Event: Nepal Earthquake
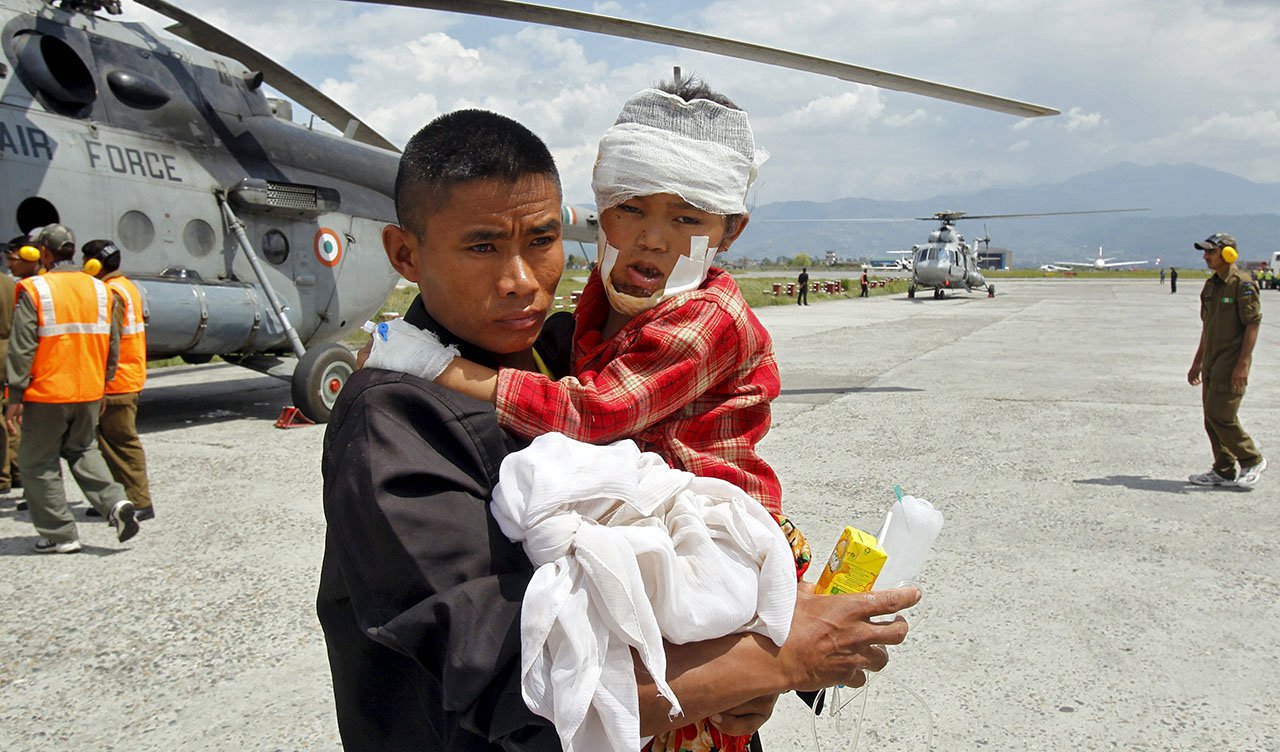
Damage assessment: damage